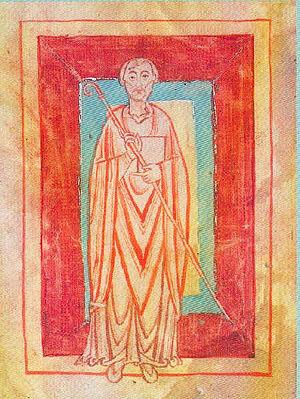
Guillaume de Hirsau, en allemand Wilhelm von Hirsau, né en 1030 et mort le 5 juillet 1091, est un bénédictin allemand qui fut abbé de l'abbaye de Hirsau, célèbre pour avoir importé la réforme clunisienne chez les Germains. Guillaume s'est rangé du côté du pape, lors de la Querelle des Investitures. Lettré, il était aussi compositeur de musique sacrée et féru d'astronomie. Il est l'auteur des Consuetudines Hirsauginenses, à propos de l'administration des monastères. Il incita son ami saint Ulric à rédiger des traités de théologie et d'administration monastique.